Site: brandenburg
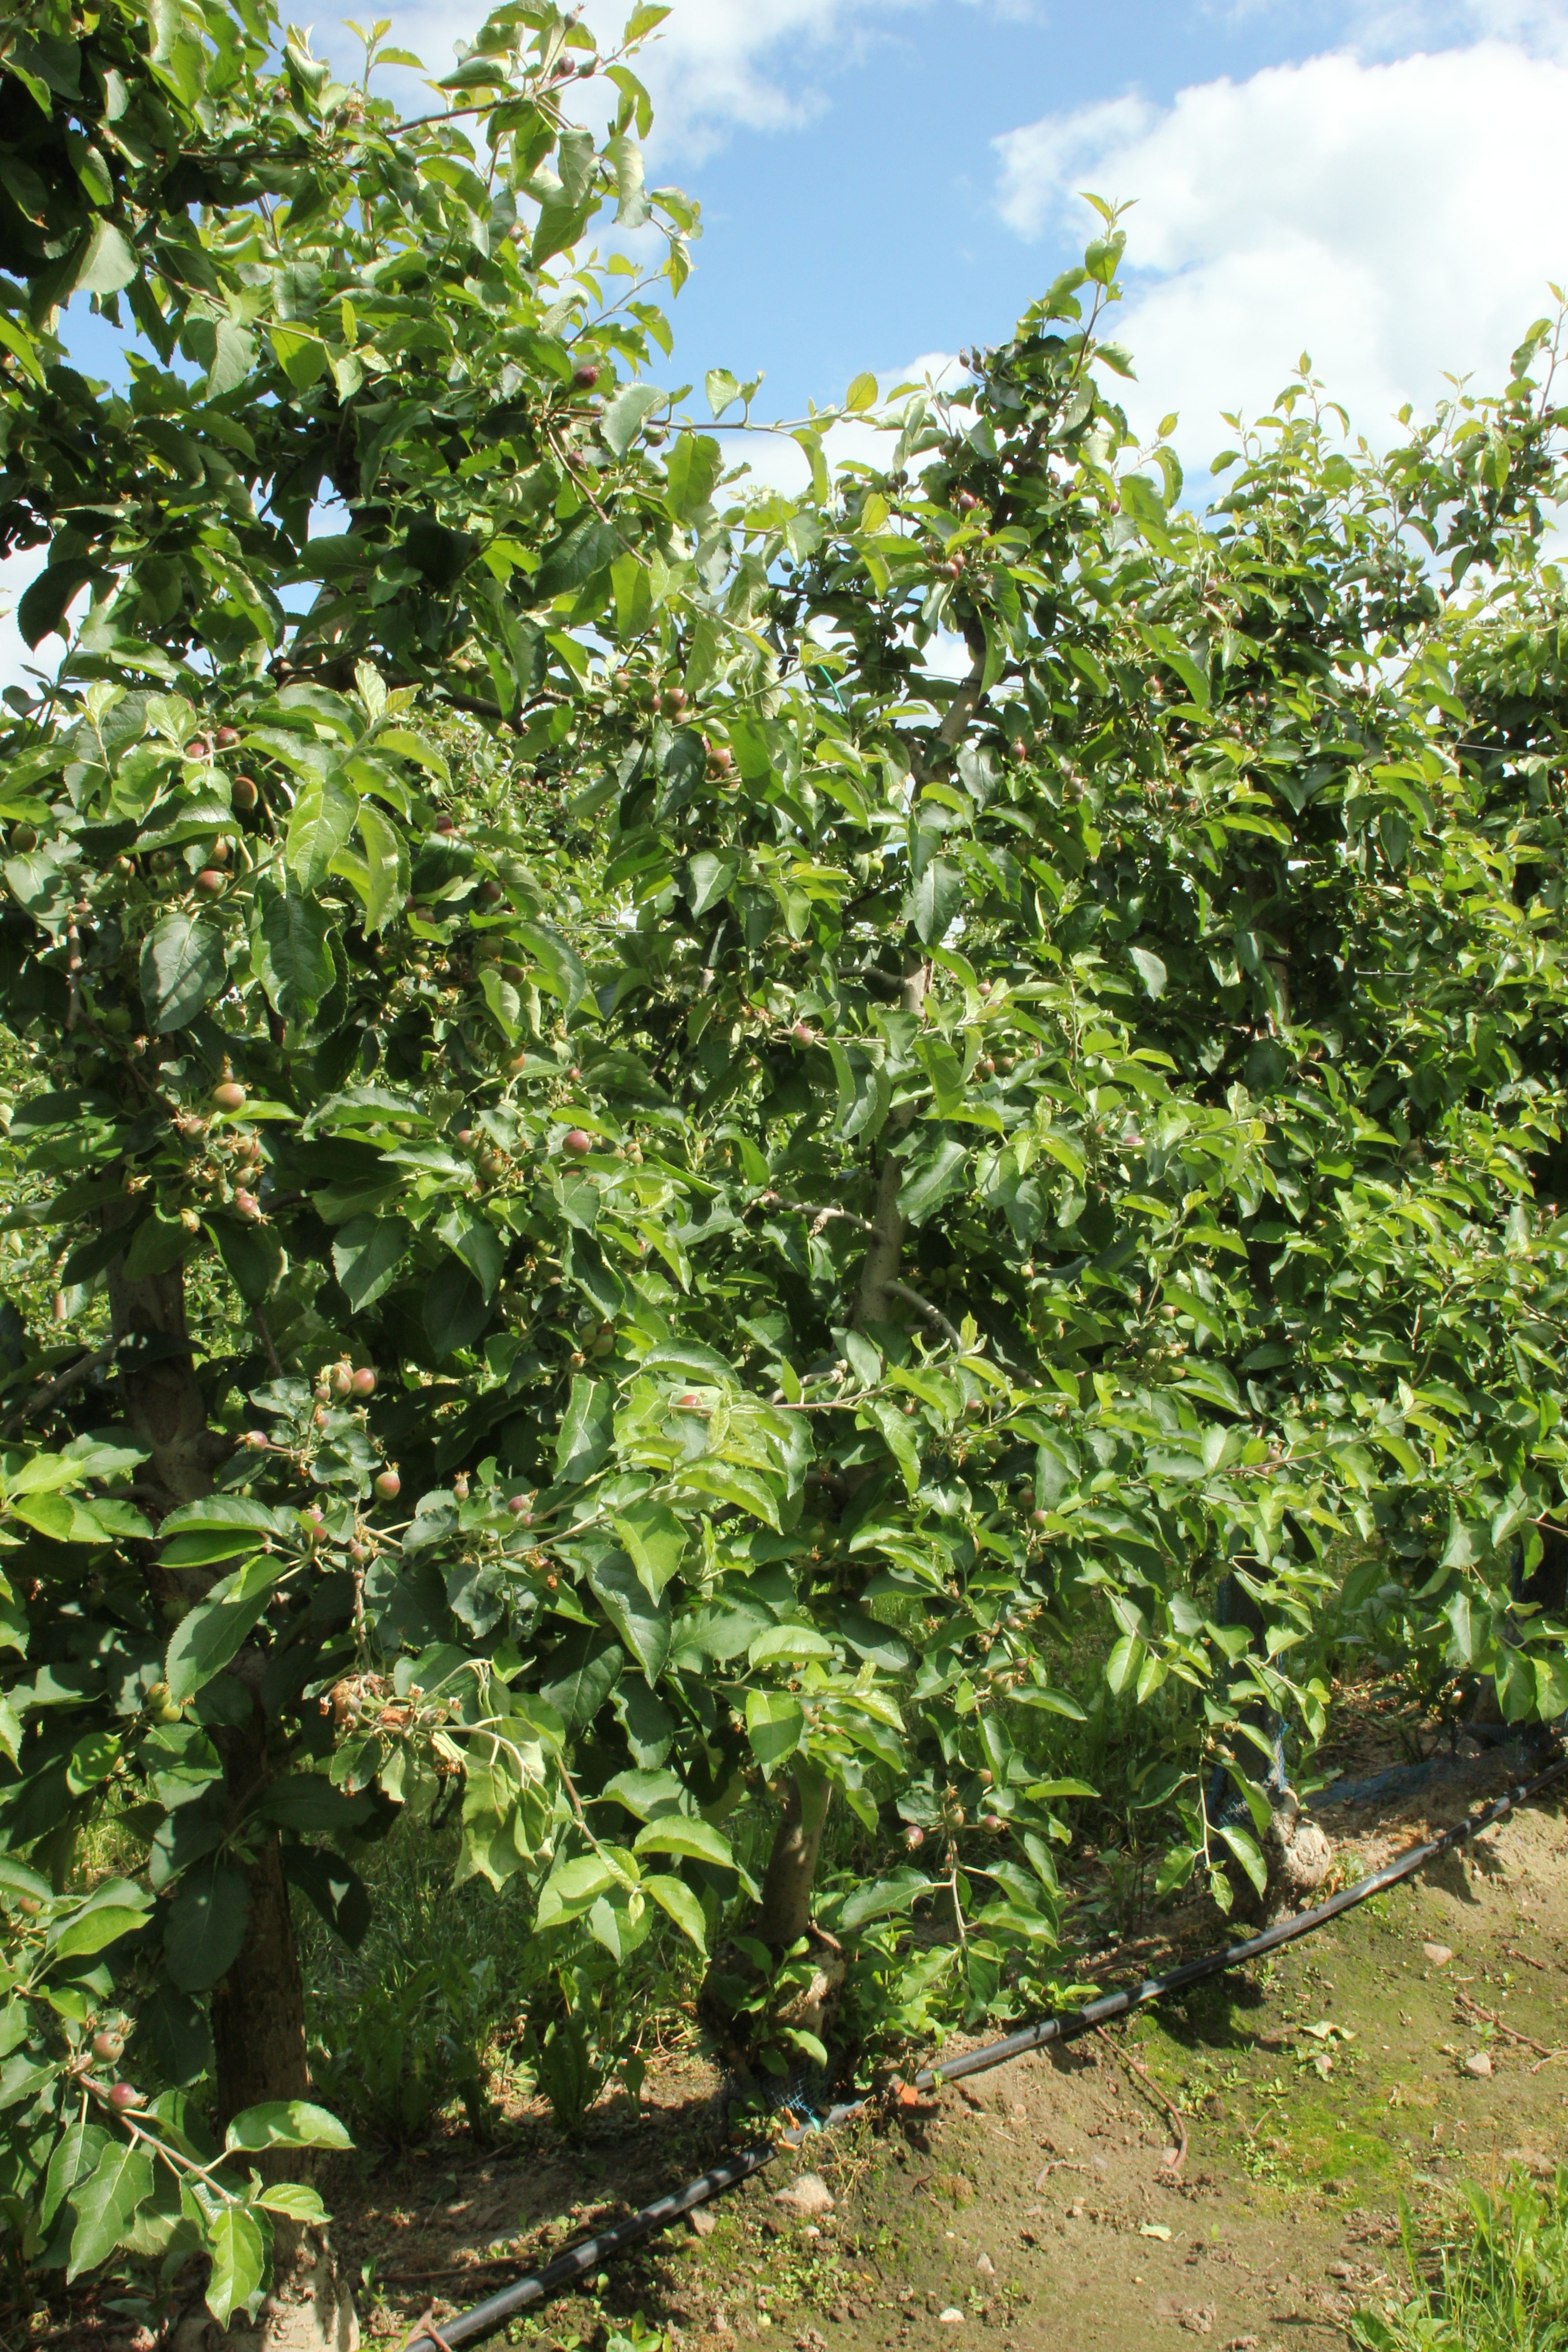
Growth stage (BBCH 72): Development of fruit